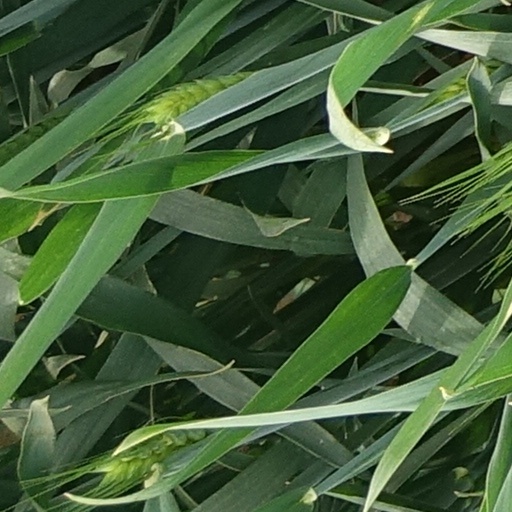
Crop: wheat